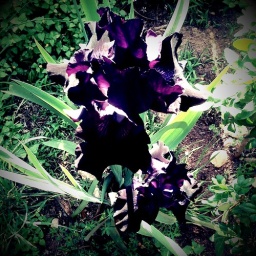
Iris near the tri-foliate orange tree